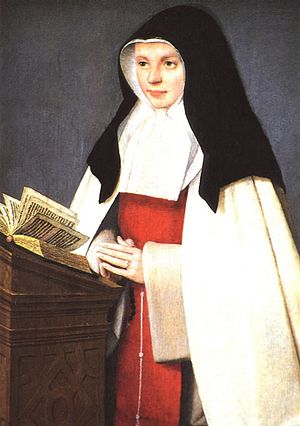
Frankrigs dronninger / Huset Capet / Huset of Valois-Orléans
Dette er en liste over de kvinder, der har været dronninger eller kejserinder i det franske monarki. Alle Frankrigs monarker var mandlige, selvom nogle kvinder har styret Frankrig som regenter.